Battling Bunyan

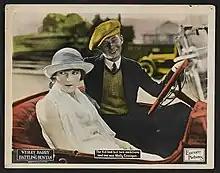
Lobby card with Malone and Barry

Battling Bunyan is a 1924 American silent sports comedy film directed by Paul Hurst and starring Wesley Barry, Frank Campeau, and Molly Malone. It was based on a short story in the "Saturday Evening Post" by Raymond Leslie Goldman. In order to raise cash in a hurry, a young man takes up professional boxing despite the fact he is totally unsuited to it.